Arp 7

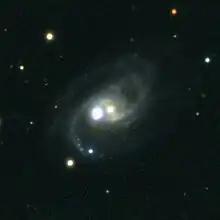
Arp 7 by PanSTARRS

Arp 7 (PGC 24836) is a spiral galaxy in the constellation Hydra. Redshift-independent measurements of its distance vary widely, from 5.9 Mpc to 83.7 Mpc. Its morphological classification is SB(rs)bc, meaning it is a barred spiral galaxy with some ring-like structure.